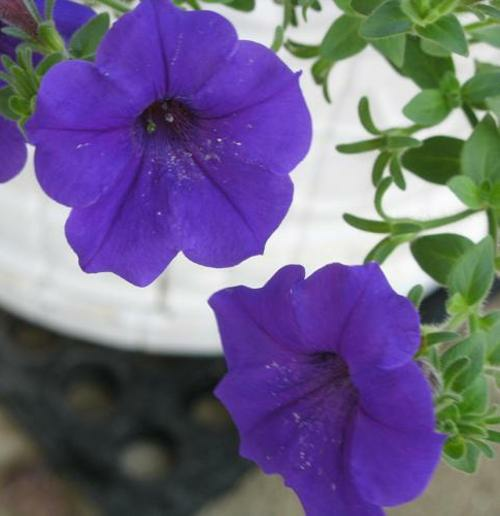
Flower: petunia